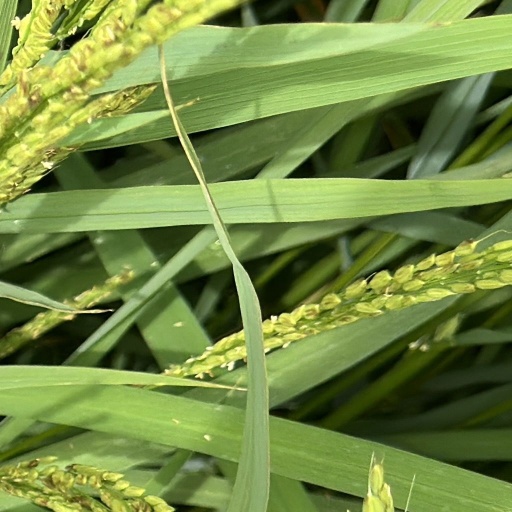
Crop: rice